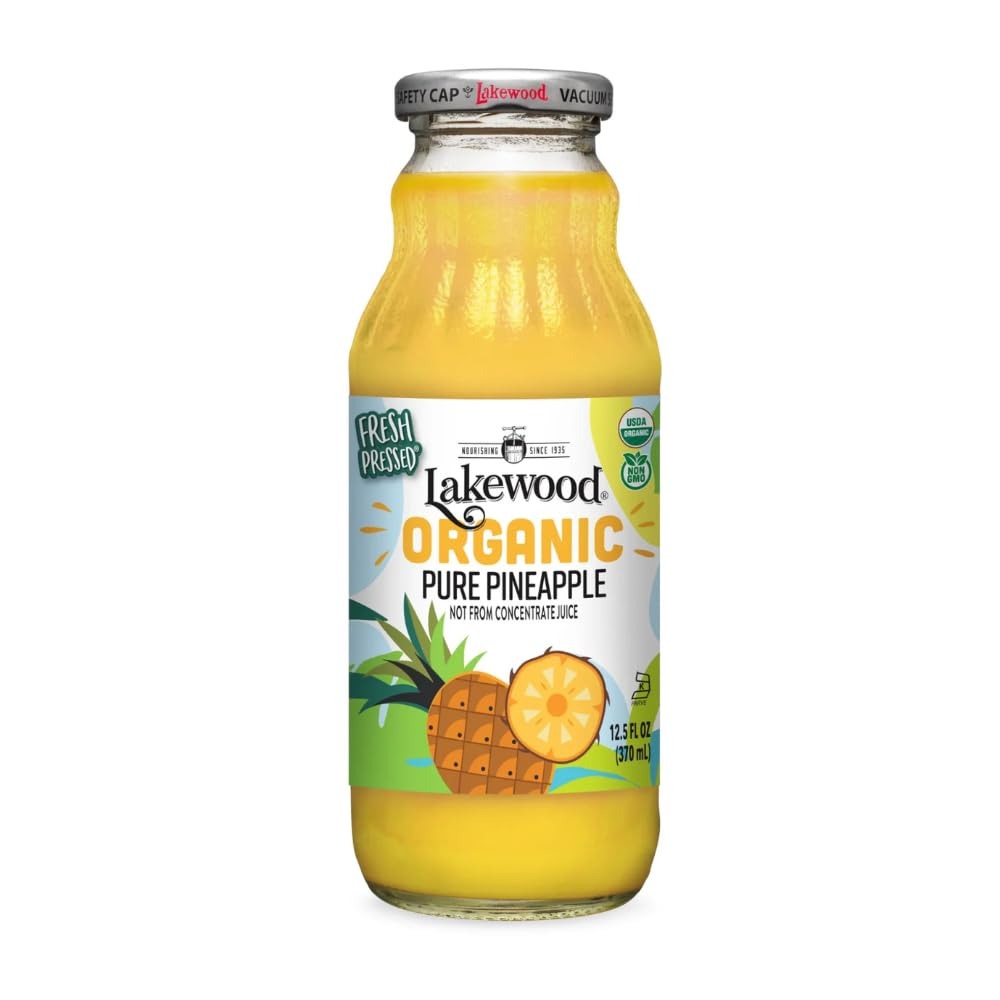
Item Name: Lakewood Organic Fresh Pressed Pure Pineapple (1 X 12.5 FL OZ)
Bullet Point 1: Lakewood Pineapple Juice: 1 bottle (12.5 fluid ounces)
Bullet Point 2: Lakewood Organic Pure Fruit Pineapple Juice contains 100% fruit juice and 8 Fruit Servings in every bottle.
Bullet Point 3: Cold Pressed, Not From Concentrate
Bullet Point 4: Unsweetened, No Sugar Added
Bullet Point 5: No Additives, No Preservatives
Value: 12.5
Unit: Fl Oz

Price: 17.16